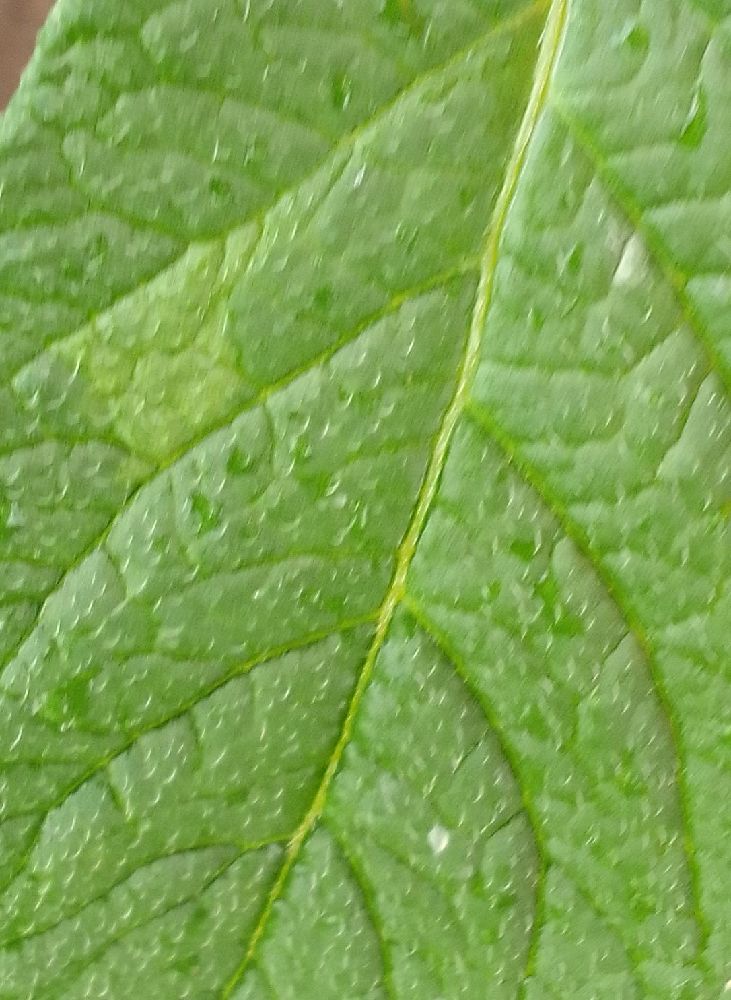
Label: Healthy